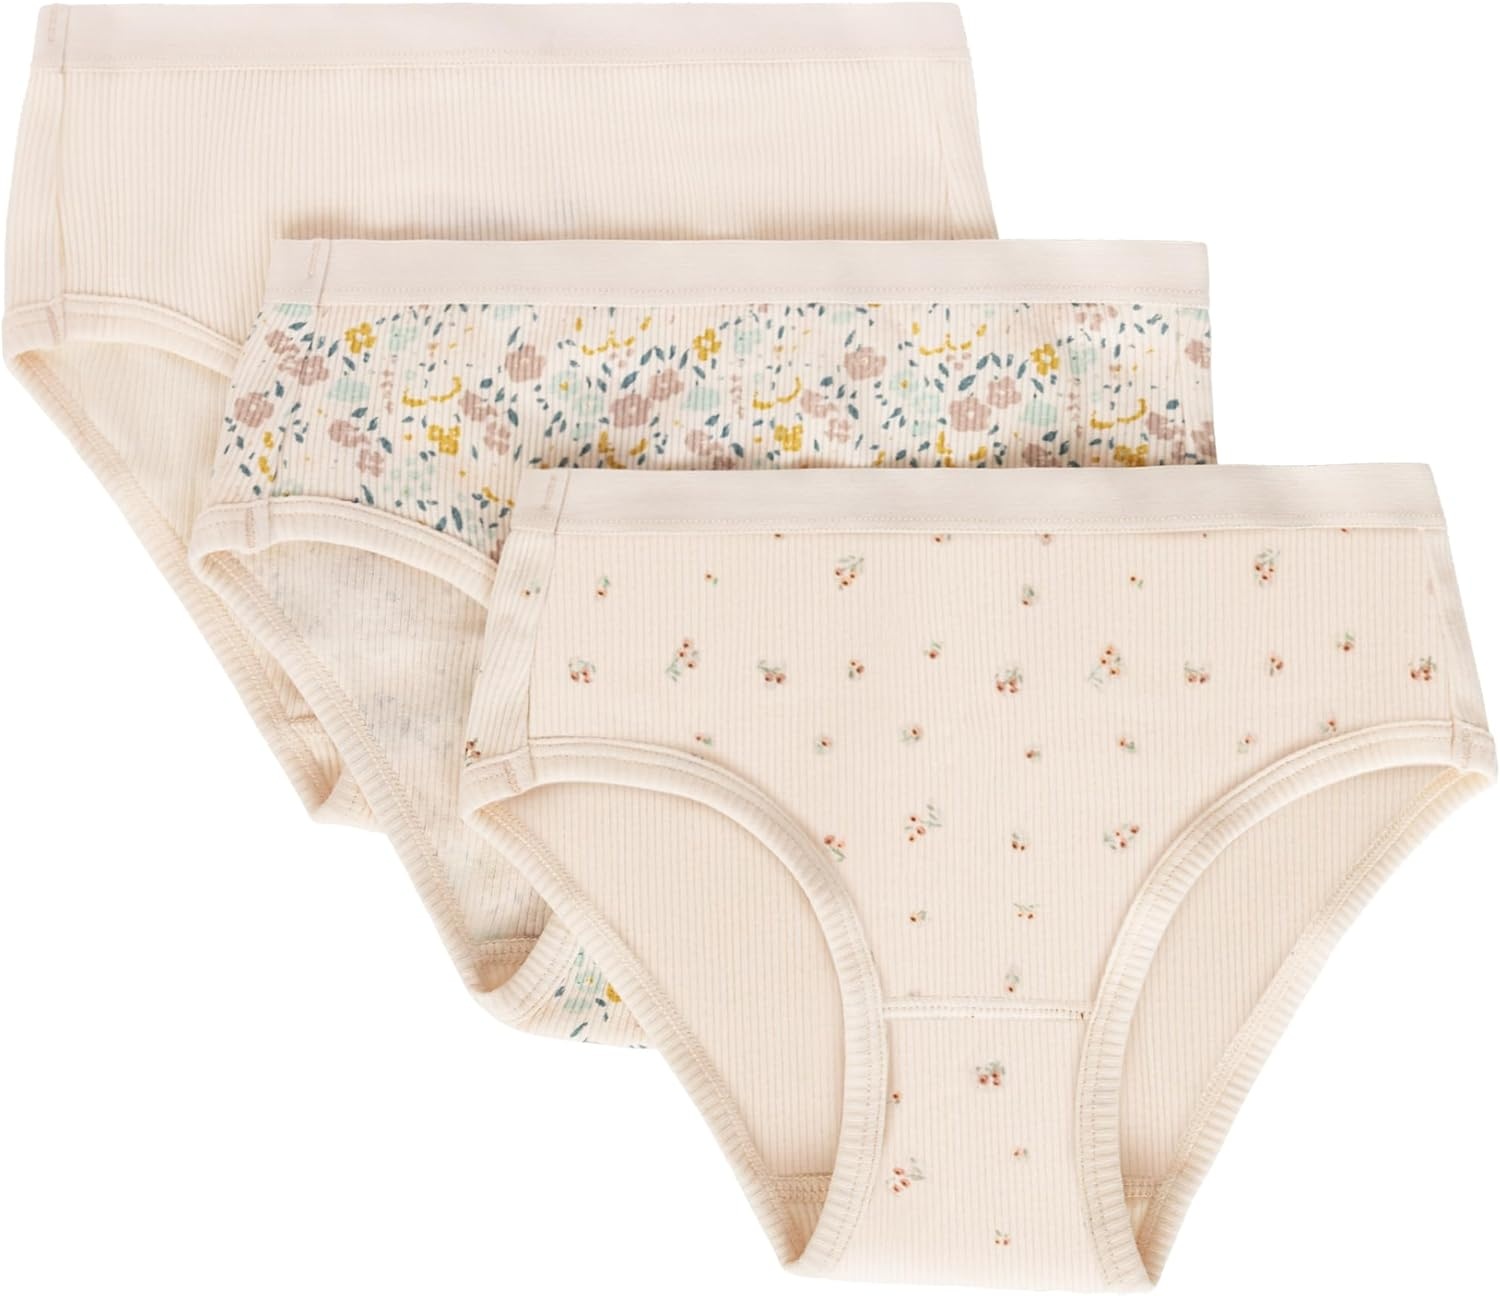
Feathers Floral Print Snug Tagless Cotton Underwear – Girls Underwear Briefs Super Soft Panties (3 Pack)
Overview Fabric type : 95% Cotton, 5% Spandex Care instructions : Machine Wash Origin : Imported About this item FLORAL PRINT GIRLS PANTIES – Add a touch of fun to the basics. These girls cotton underwear briefs feature a soft floral print that brings a little extra charm while being smooth and invisible under outfits. No flashy characters or distracting designs. Just pretty, wearable essentials. SUPER SOFT COMBED COTTON – Kids underwear for girls made with premium combed cotton. Soft, breathable, and gentle on sensitive skin, these girl panties provide the perfect amount of snugness that never feels too loose or bunchy, or too tight or pinching. DURABLE & MACHINE WASHABLE – Looking for little girl underwear or teen girl underwear that won't come unstitched at the seams? Our girls briefs hold up wash after wash, designed to stay soft and durable through many months (and even years) of everyday wear. TAGLESS & SNUG FITTING – Choose from girls underwear in size 8, 10, 12, 14, 16, 18, 2, 3, 4, 5, 6, and 7 for all ages. Our soft tagless waistbands provide a comfy & itch-free fit so kids can focus on having fun, not on adjusting their underwear! SIZE CHART & CUTE DETAILS – Kiddos come in all shapes and sizes, and finding the right fit isn’t always easy. That’s why we provide an accurate size chart to help parents choose the perfect fit. Plus, enjoy cute stylistic touches like a front bow or multi-colored elastic edges.
Brand: FeathersUSA
Category: Apparel & Accessories > Clothing > Girls' Underwear > Girls' Underpants > Briefs